Embassy of Iran, Stockholm

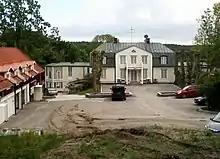
Iran's embassy in Stockholm, Sweden in 2012.

The Embassy of Iran in Stockholm is Iran's diplomatic mission to Sweden. It is located at Elfviksvägen 76, Västra Yttringe gård, on Lidingö. Until 1971, the embassy was located in the Villa Gumælius mansion in Diplomatstaden, Stockholm. The current ambassador of Iran to Sweden is Ahmad Masoumifar.